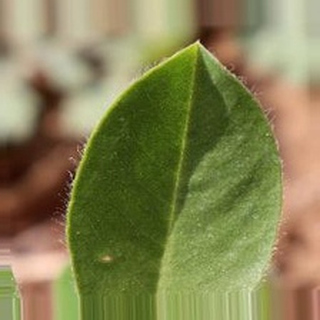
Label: healthy_groundnut